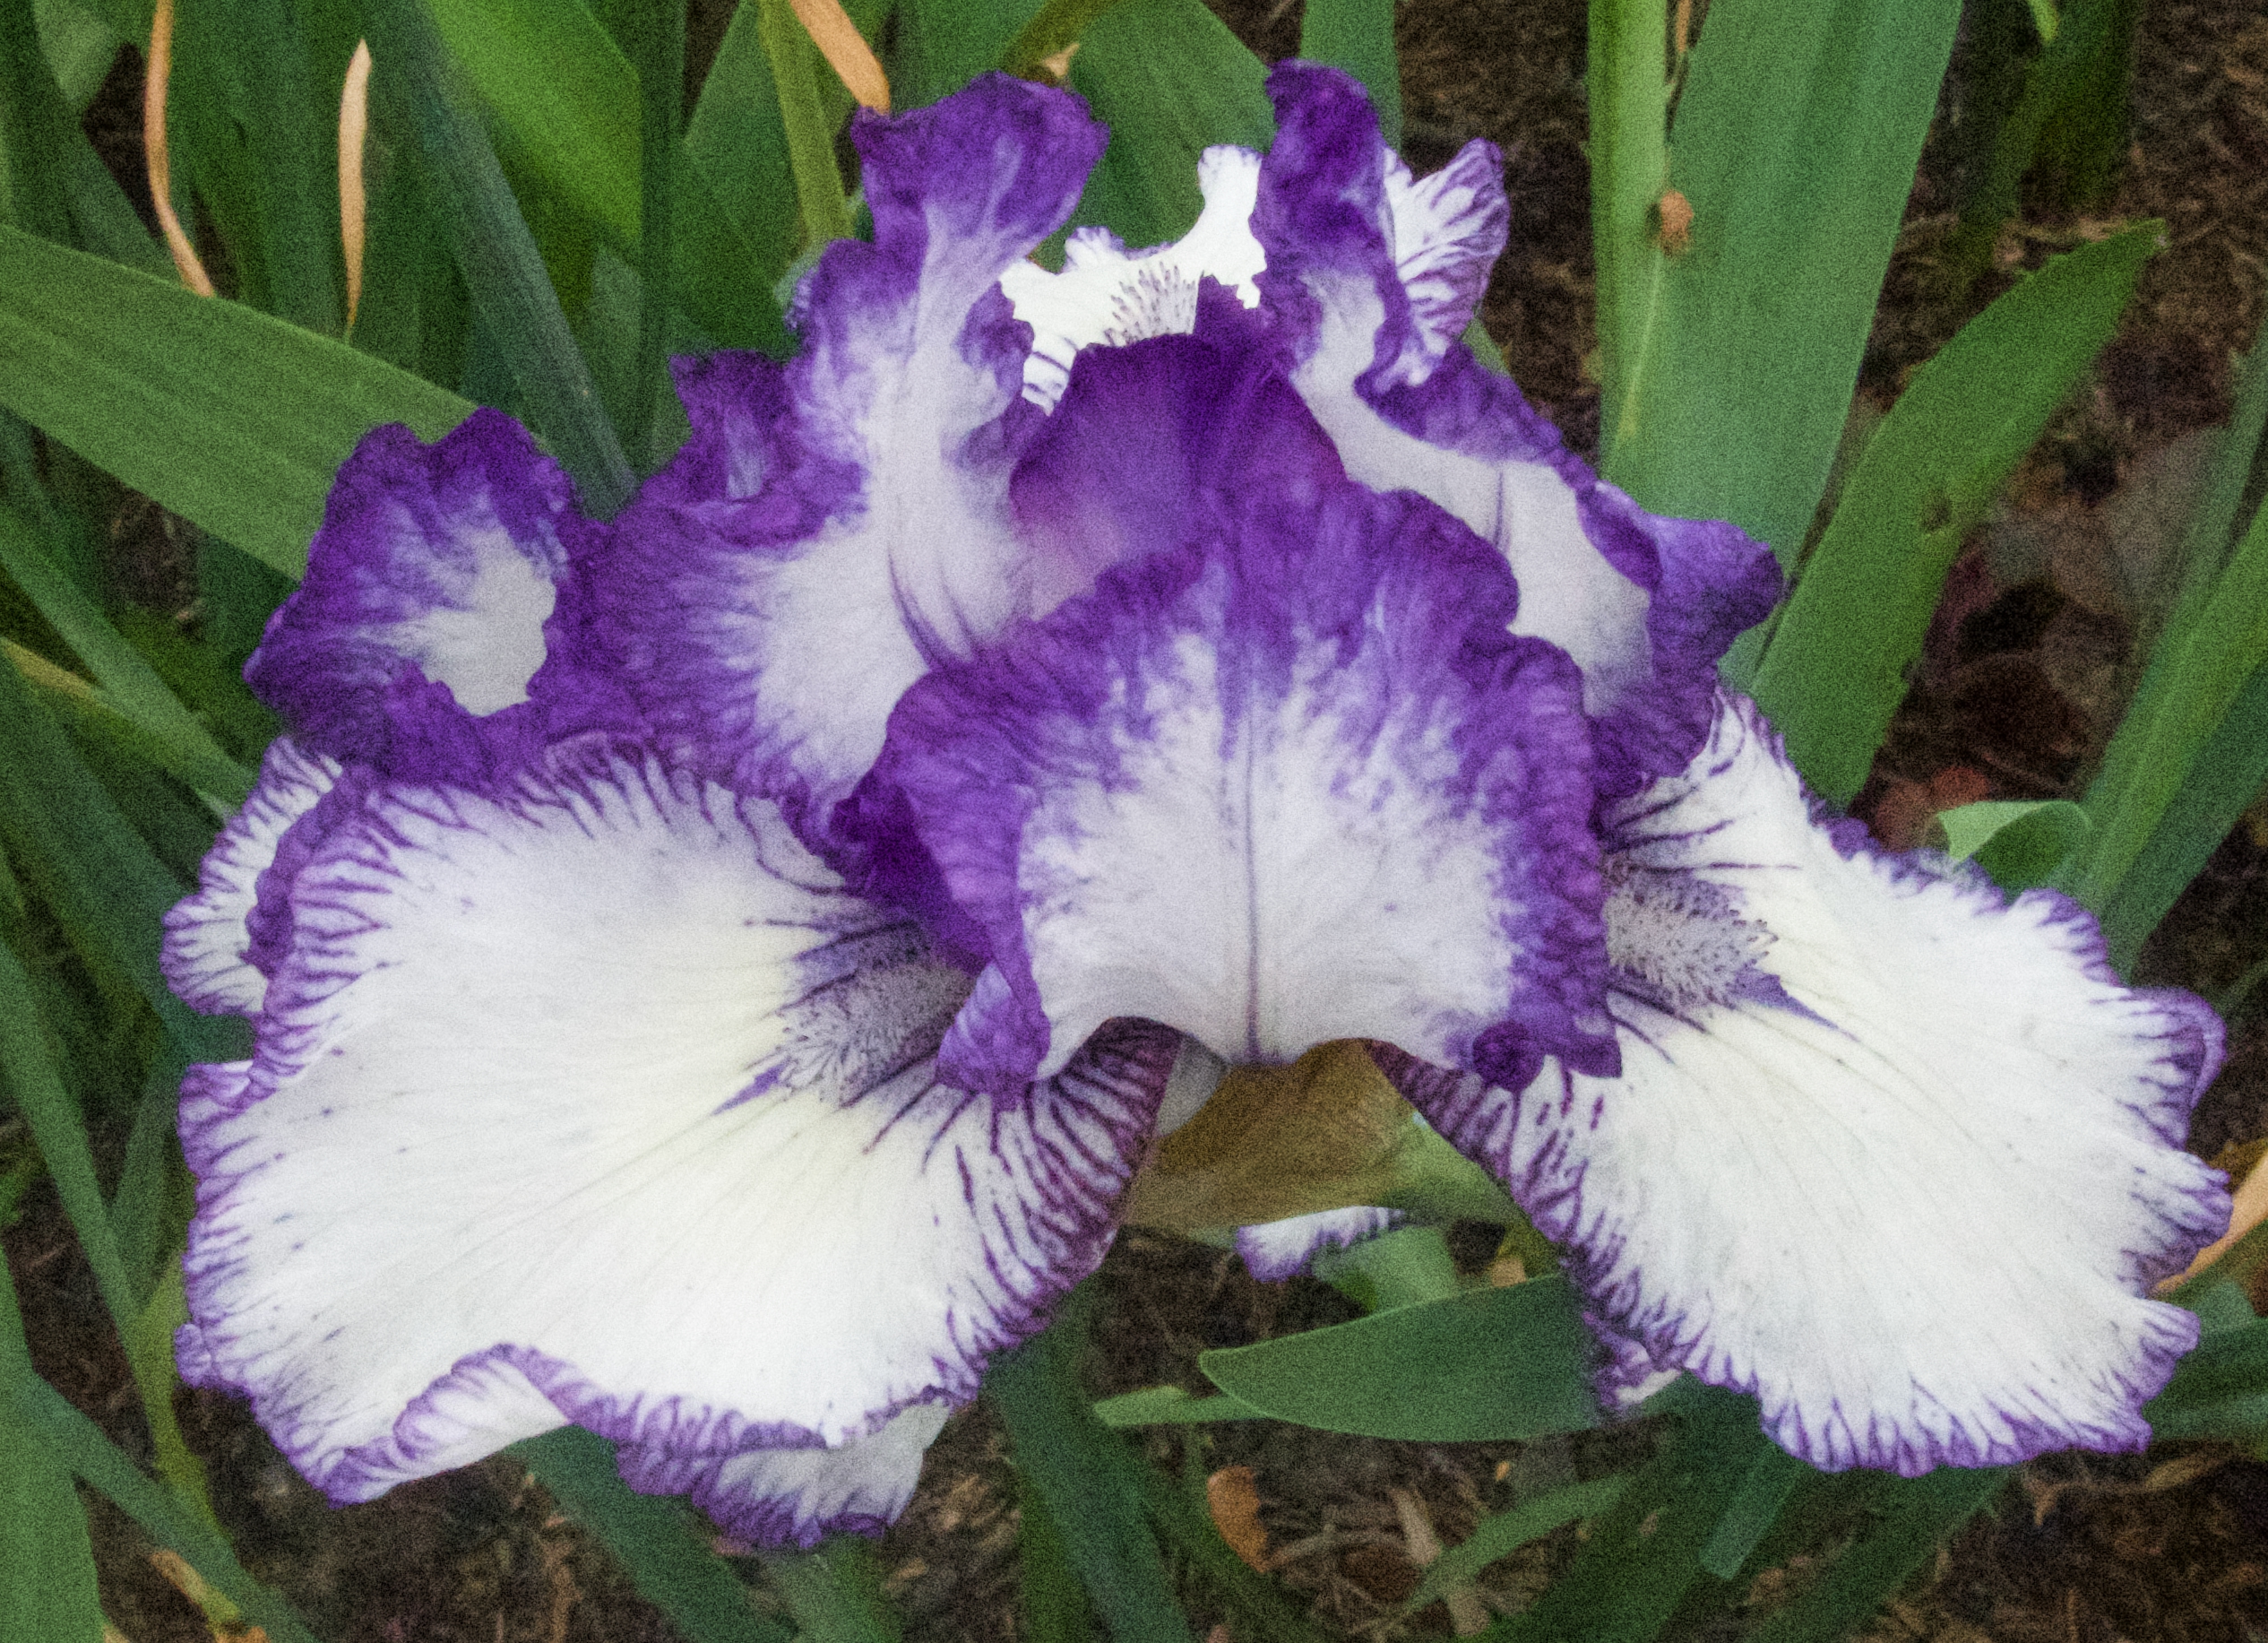
purple, flower, flowering plant, petal, plant, iris, terrestrial plant, botany, eye, iris family, iris versicolor, Kaempferia rotunda, Iris japonica, annual plant, violet family, wildflower, christmas orchid, cattleya, vascular plant, perennial plant